Maryland Air National Guard

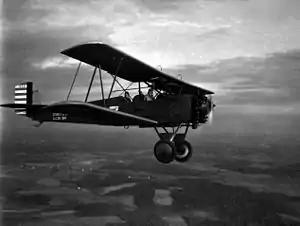
A Consolidated O-17 of the 104th Observation Squadron during a mission on 11 September 1931

The Maryland Air National Guard traces its origins to 29 June 1921. On that date the 104th Observation Squadron was federally recognized in Baltimore. It became the first post-World War I National Guard unit to be equipped with its own aircraft, 13 Curtiss JN-4 Jennies, which it flew until 1923. The unit was based at Logan Field in Baltimore.